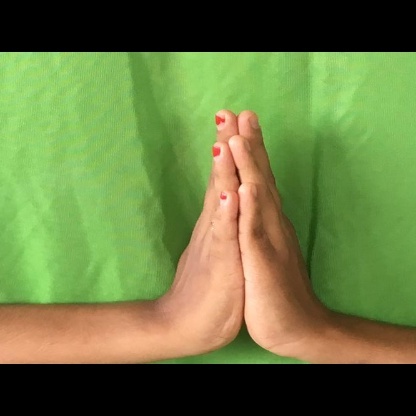
Mudra: Anjali